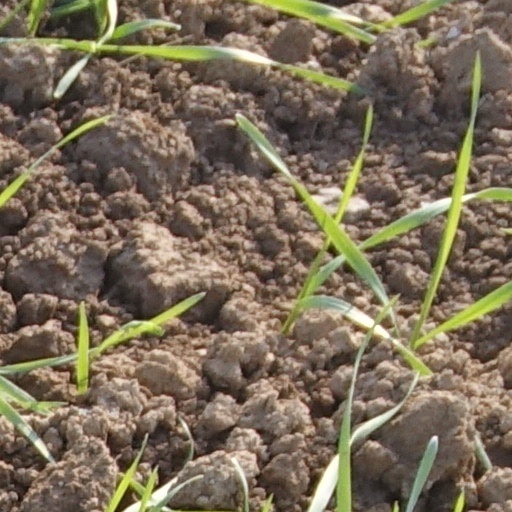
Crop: wheat